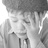
Emotion: neutral